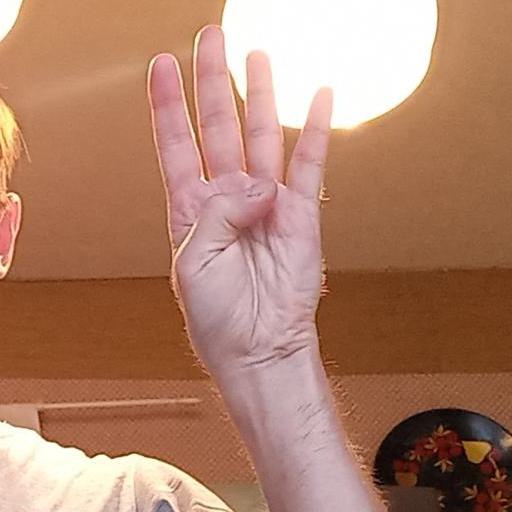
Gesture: four